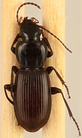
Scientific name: Pterostichus restrictus
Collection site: Niwot Ridge NEON (NIWO), plot NIWO_001